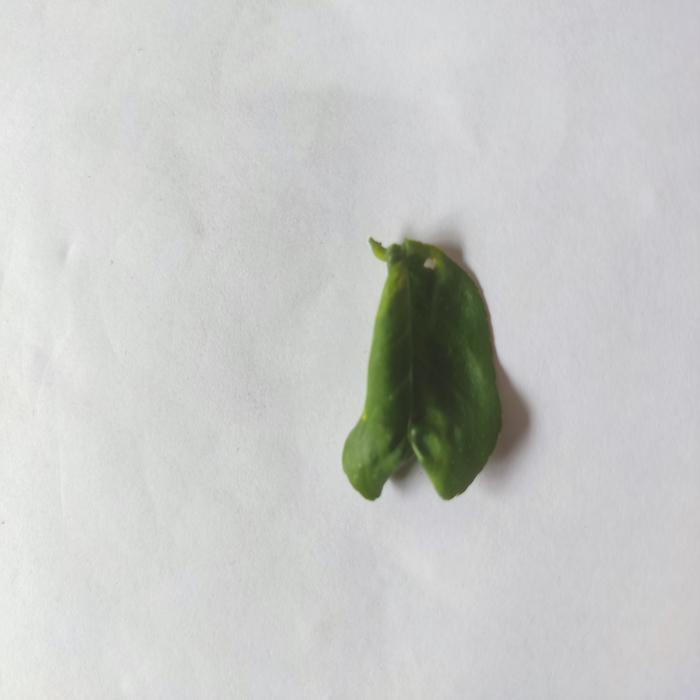
Crop: Lemon
Leaf condition: Leaf_Curl